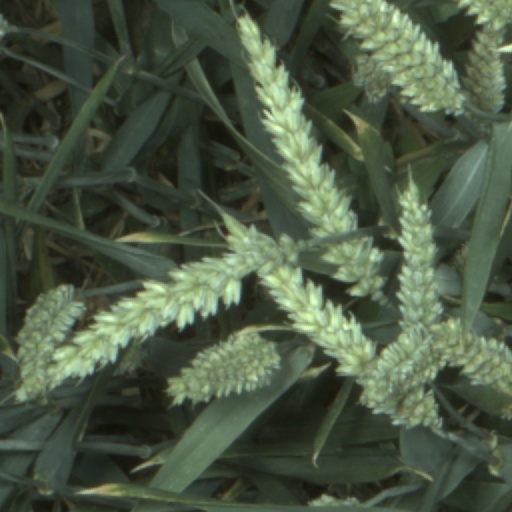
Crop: wheat